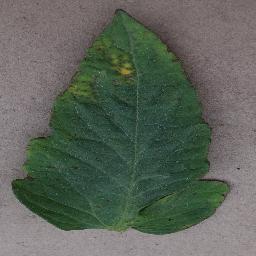
Label: Tomato___Bacterial_spot